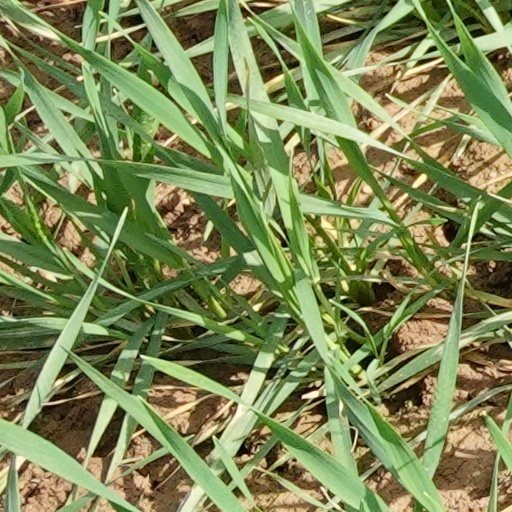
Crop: wheat